Island Harbourview

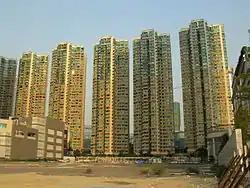
Block 1 to 7, Island Harbourview from left to right)

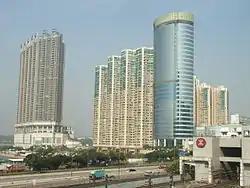
From left to right: One Silver Sea, Island Harbourview, Bank of China Centre, Olympic station.

Island Harbourview is one of the largest private housing estates in Tai Kok Tsui, Yau Tsim Mong District, Kowloon, Hong Kong. It is one of the property projects in MTR Olympic station Phase I. Developed by MTR Corporation, Sino Land, Bank of China (Hong Kong), Kerry Properties, China Overseas Land and Investment and Capitaland Commercial Limited, it comprises nine high-rise buildings, which were completed in 1998 and 1999. The towers are numbered from one to ten, but there is no tower four due to local superstition.